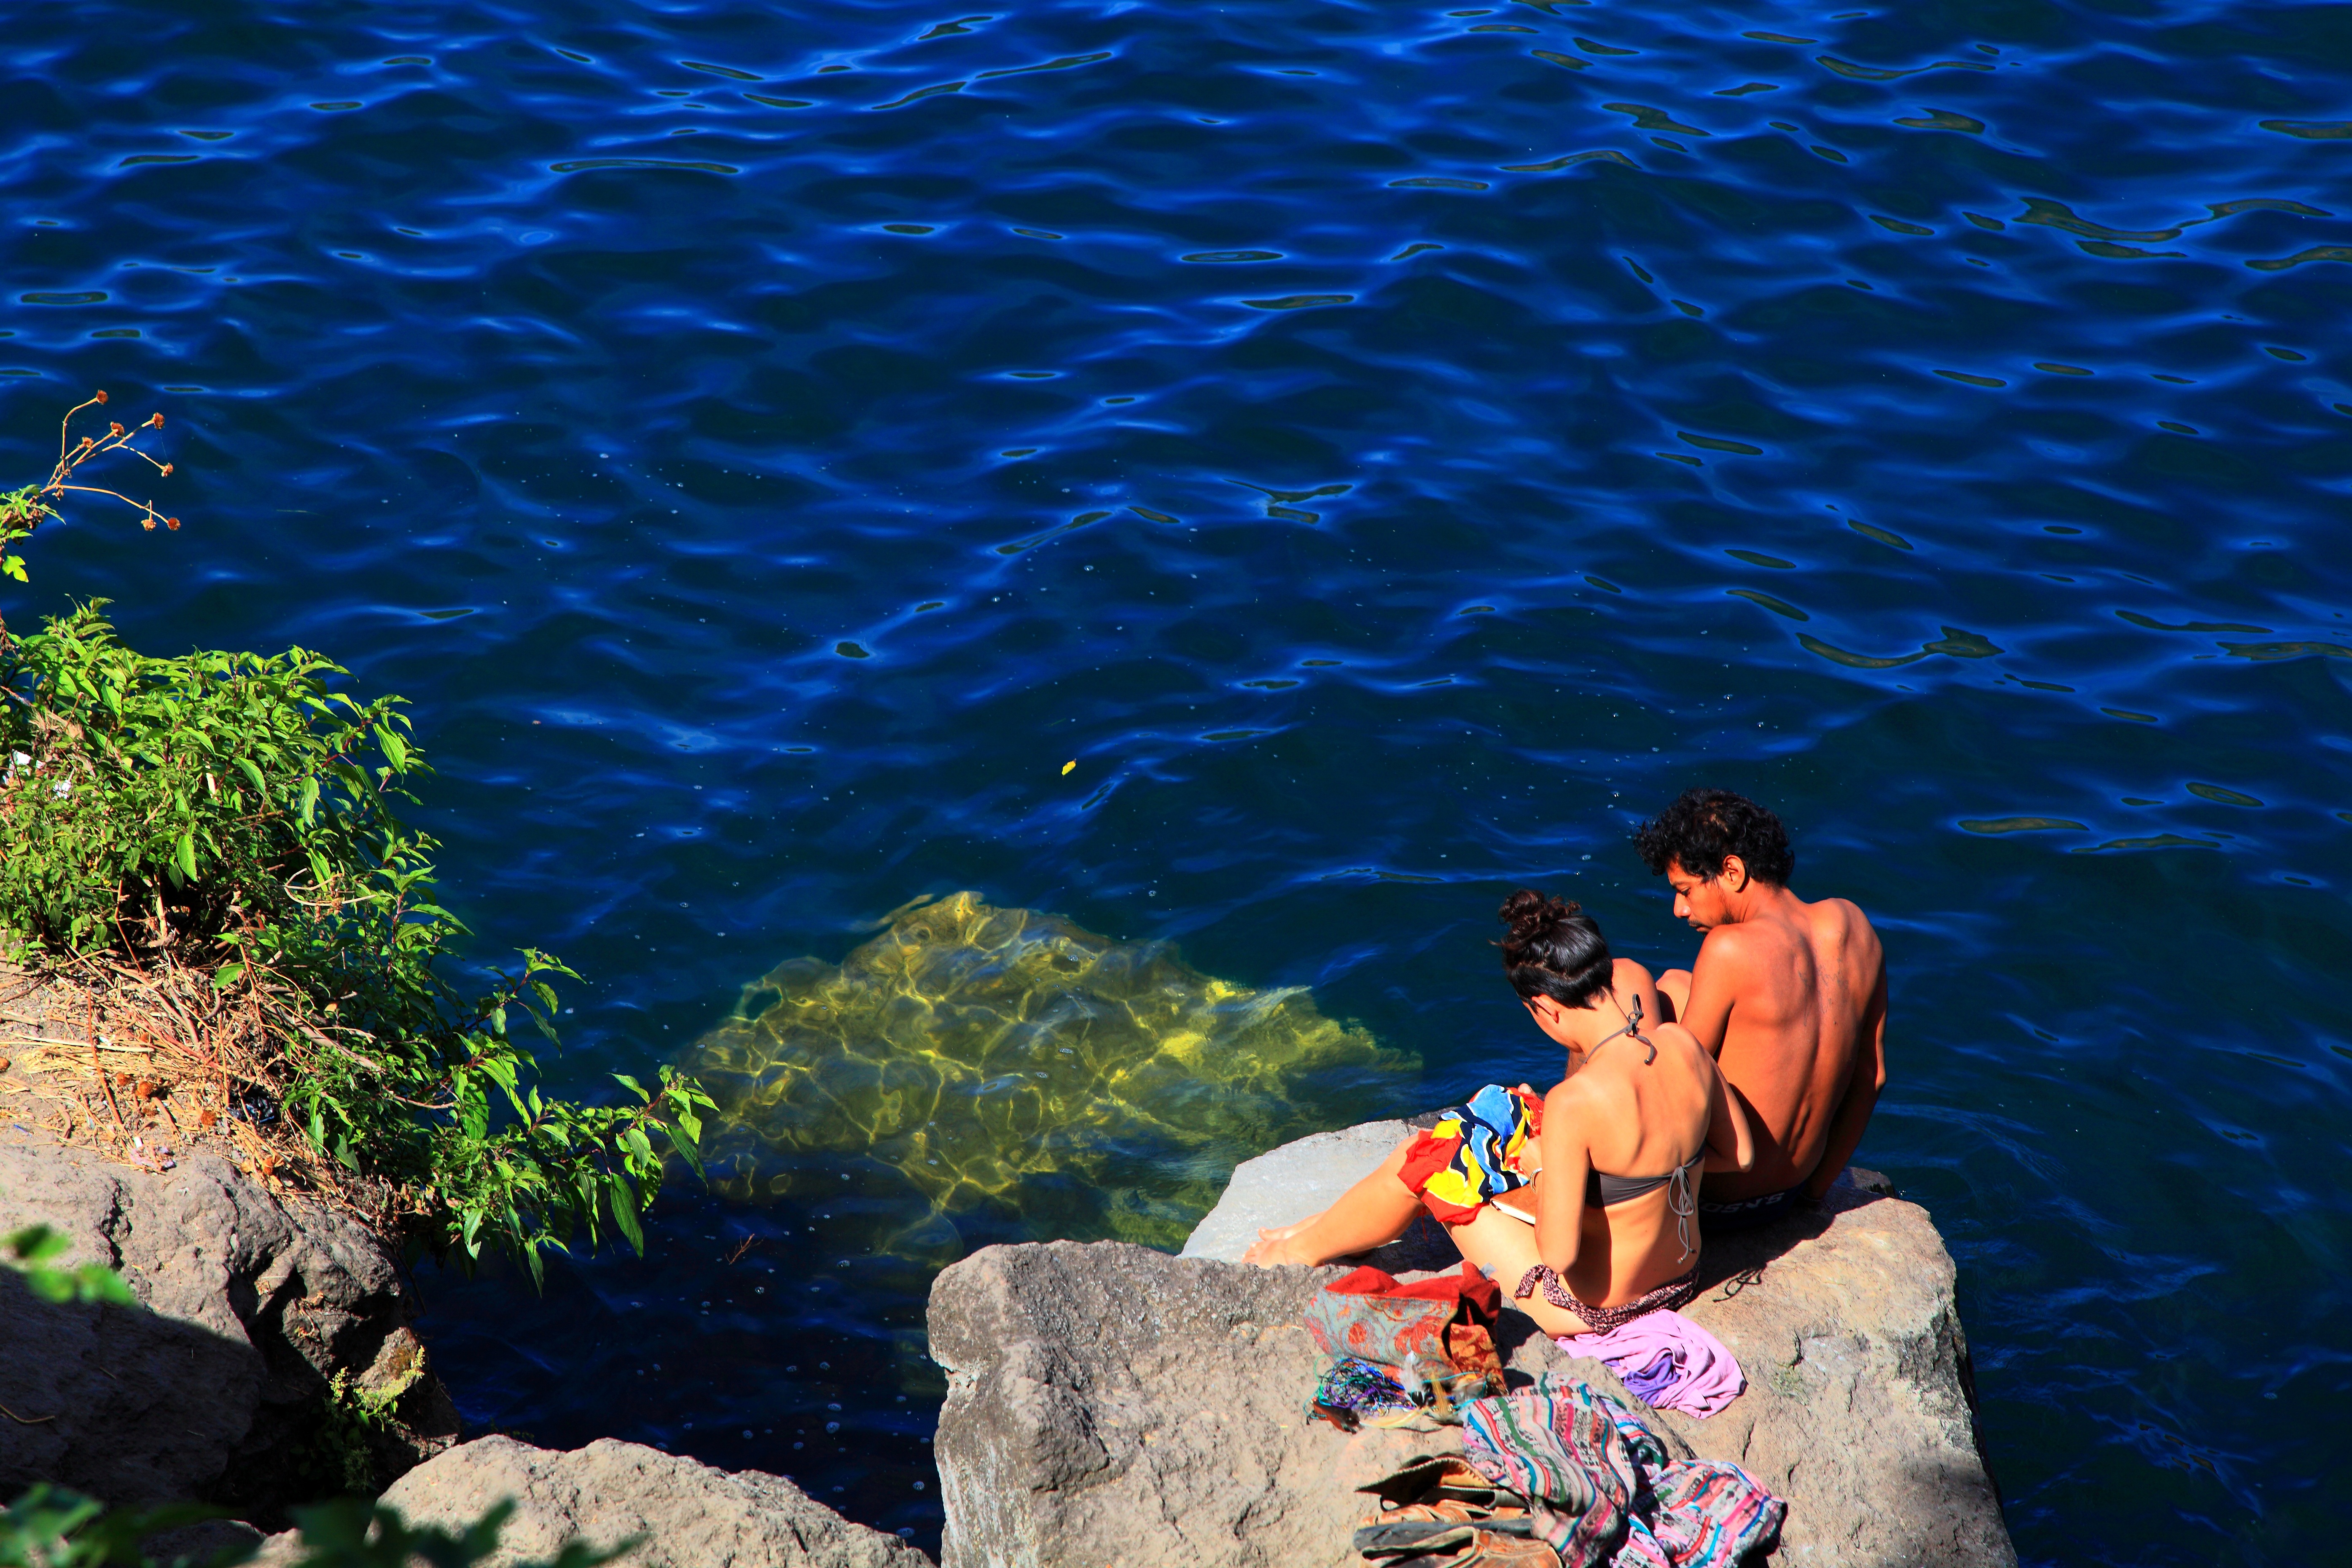
sea, reflection, blue, couples, guatemala, central america